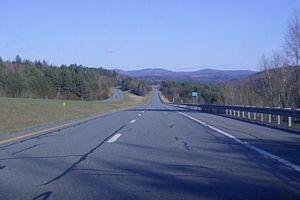
L'Interstate 91 est une autoroute inter-États des États-Unis, située dans le nord-est du pays. Elle traverse les États du Connecticut, du Massachusetts et du Vermont selon un axe nord/sud, en étant une autoroute connectrice majeure du centre du Connecticut et du centre du Massachusetts. De plus, elle est l'une des trois autoroutes inter-États nord/sud situées exclusivement en Nouvelle-Angleterre, avec l'Interstate 89 et l'Interstate 93. Elle traverse principalement les villes de New Haven, Hartford, Springfield ainsi que White River Junction et St. Johnsbury au Vermont. D'une longueur de 467 kilomètres, elle est la plus longue autoroute nord/sud de la Nouvelle-Angleterre à être exclusivement située dans ces États.
L'Interstate 91 au Vermont est un segment de l'Interstate 91, une autoroute inter-États située dans le nord-est des États-Unis, dans la Nouvelle-Angleterre. Cette autoroute, longue de plus de 500 kilomètres, parcourt, selon un axe nord/sud, le Connecticut, le Massachusetts et le Vermont.